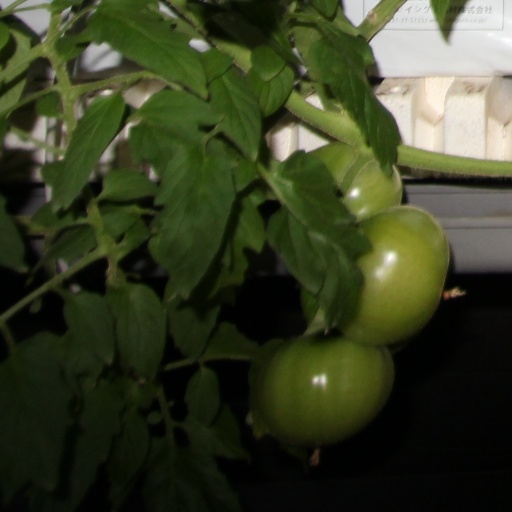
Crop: tomato